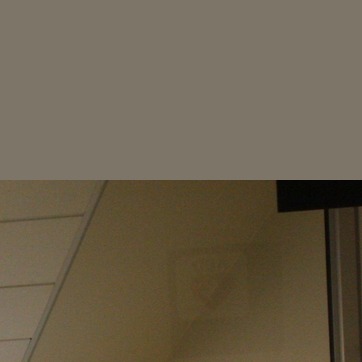
Material: glass